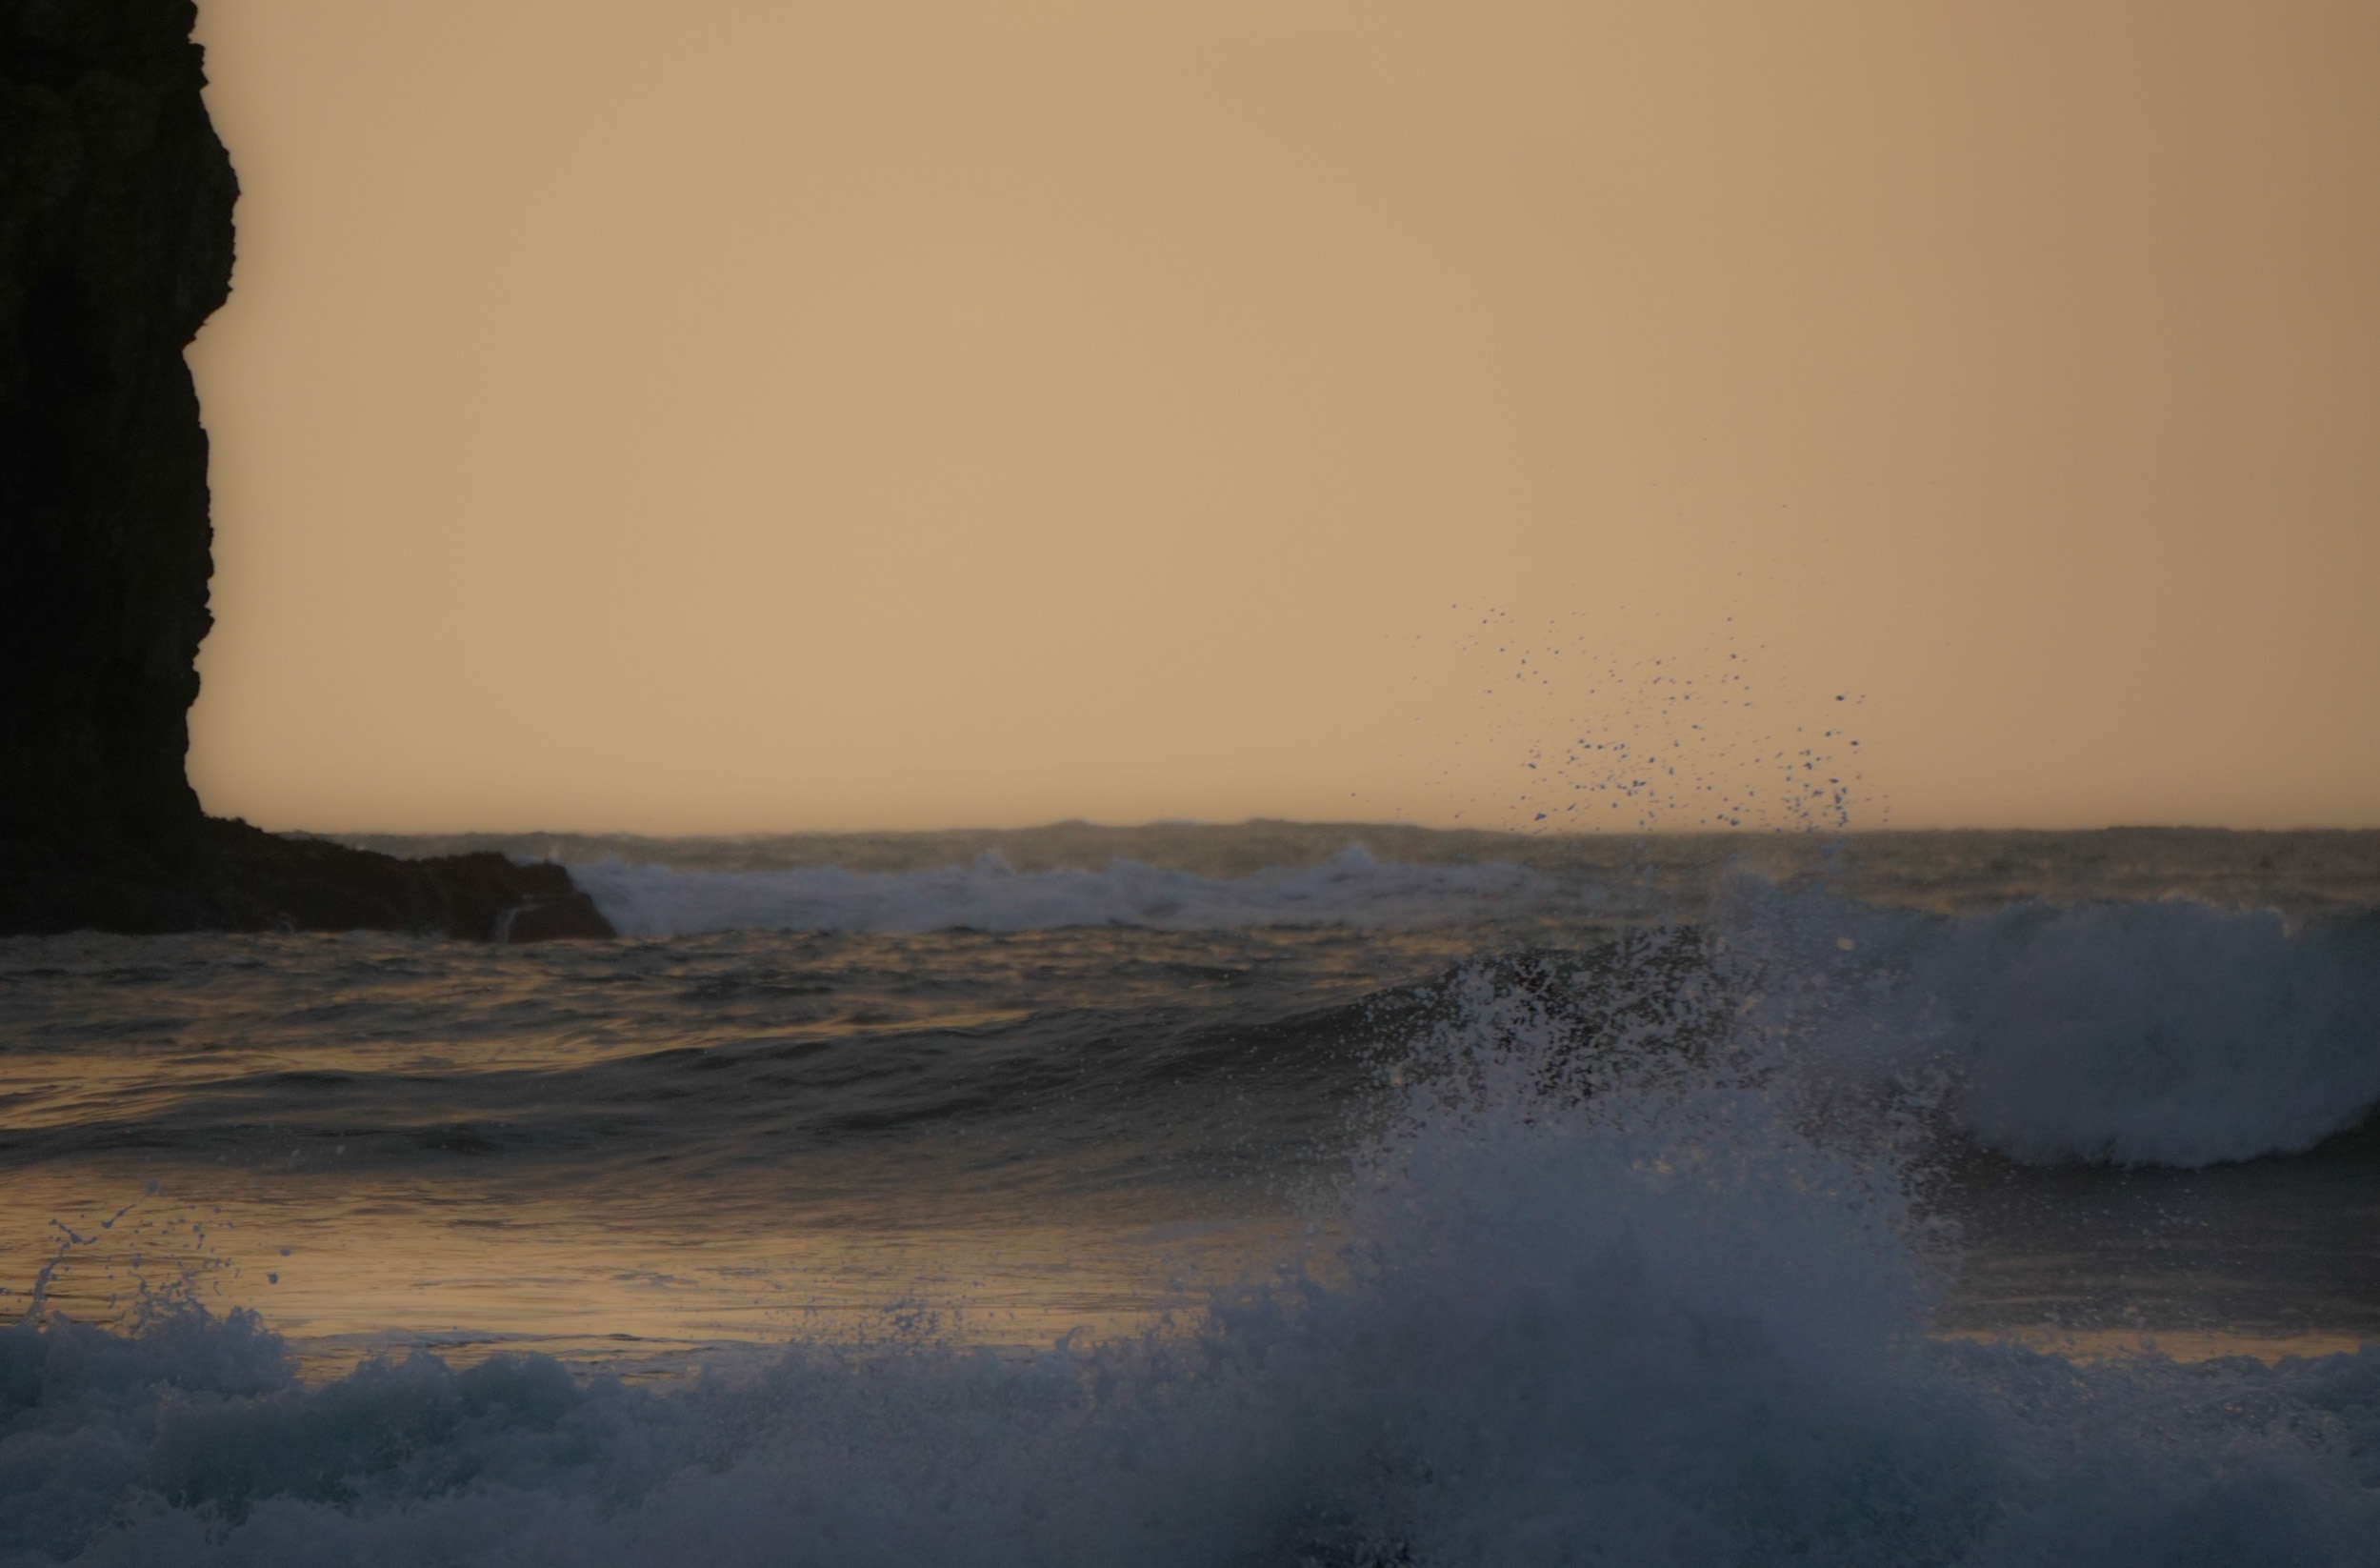
sea, coast, water, sand, ocean, horizon, snow, winter, cloud, sunrise, sunset, mist, sunlight, morning, shore, wave, dawn, dusk, ice, evening, reflection, weather, freezing, atmospheric phenomenon, wind wave